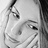
Emotion: sad